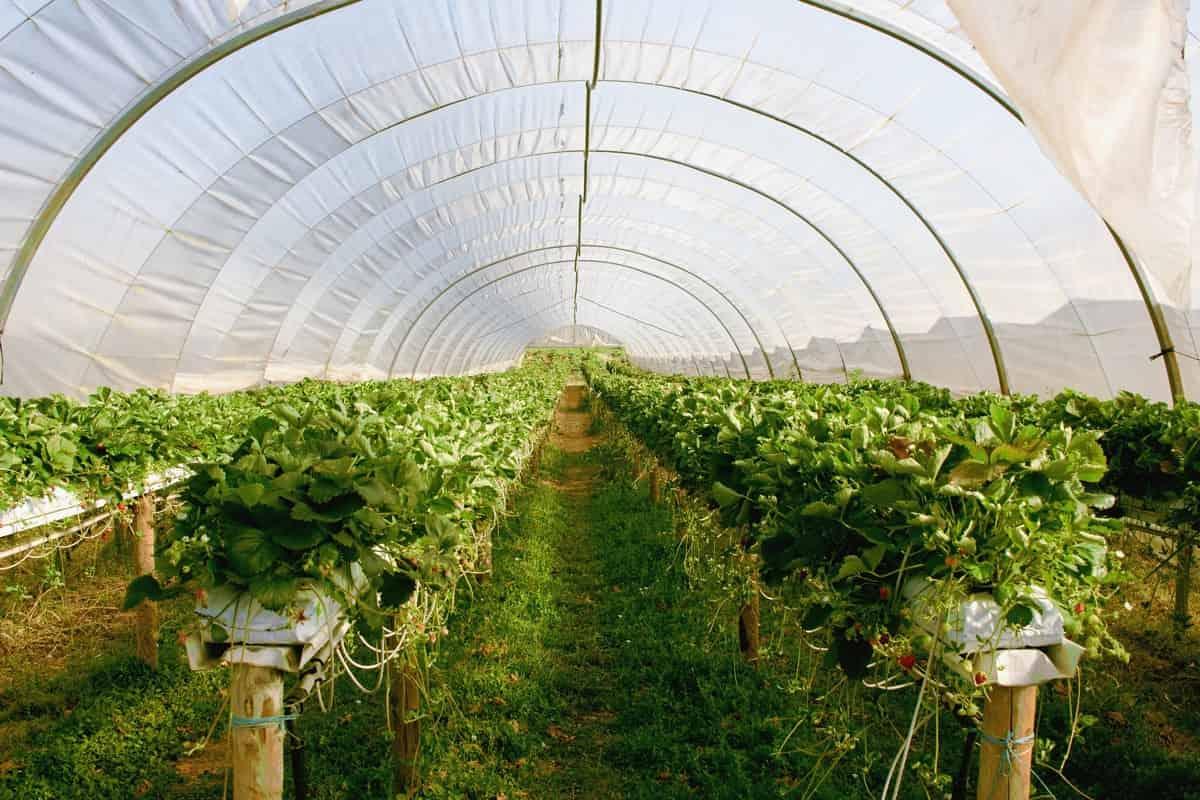
Mimea imepangwa kwa mistari miwili mirefu ndani ya chumba chenye paa la plastiki.  Mazao yamepandwa juu ya mabanda yaliyojengwa kwa mbao na vyombo maalum vya kupandia. Njia ya nyasi imetenganisha mistari ya mimea. Nuru hupenya kutoka juu, ikisaidia ukuaji wa mimea kwa hali ya hewa iliyodhibitishwa.